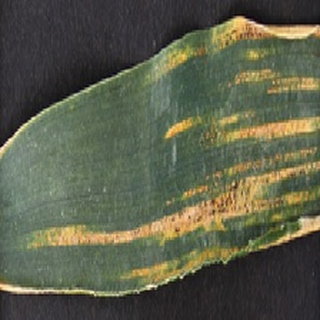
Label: wheat_yellow_rust